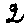
Label: 2